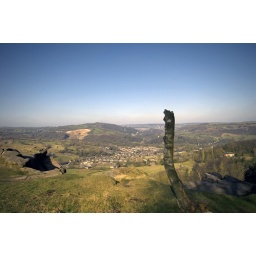
Taken at the top of black rocks in cromford with D70 and sigma 10-20mm.